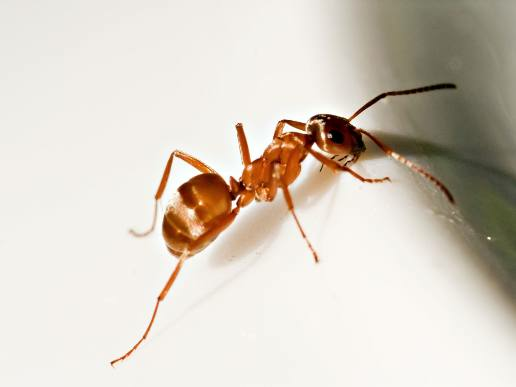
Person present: No